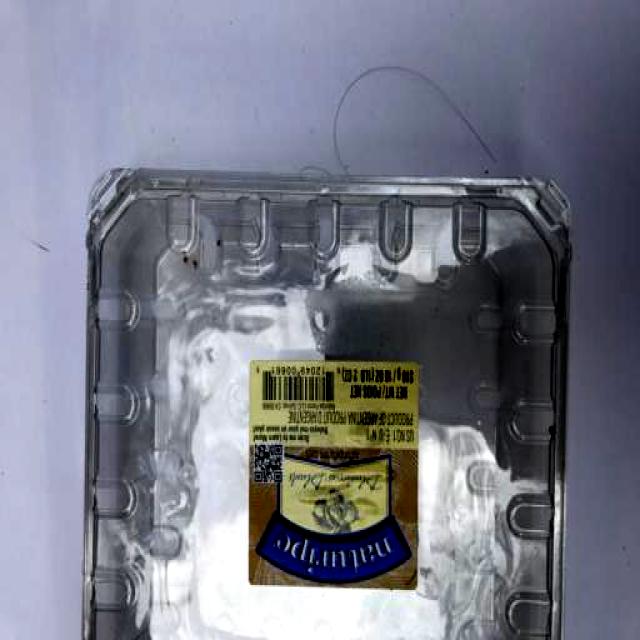
Label: Plastic